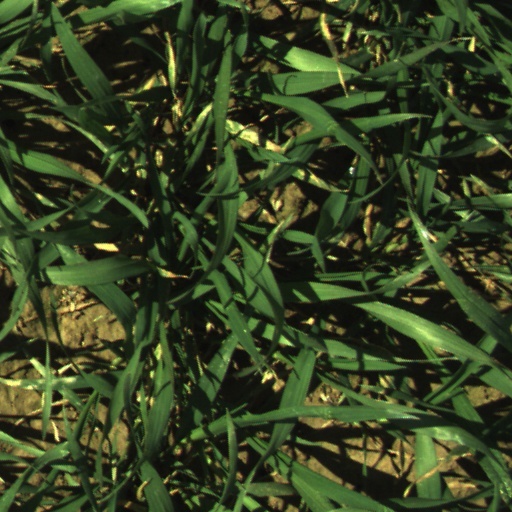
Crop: wheat